Mykolayiv Shipyard

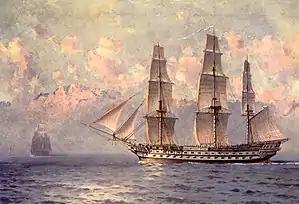
"Imperatritsa Maria"

During the Crimean War, Nikolayev became the administrative centre of the Black Sea Fleet, due to the Franco-British-Turkish assault on the city of Sevastopol. As a result, the shipyard dedicated all of its resources towards provisioning the Imperial Russian Navy. In addition to this, many plant workers were involved in the defence of the city itself. The war concluded with the Treaty of Paris in 1856. The terms of the treaty made the Black Sea neutral territory, closing it to Russian warships and prohibiting the development of coastal defences and fortifications. The significant shipbuilding capabilities of the shipyard were now redundant for the meager remains of the Black Sea Fleet. After the war, the first-rate ships of the line "Sinop" and "Tsesarevich", which had been laid down prior to the start of hostilities, were launched in 1857 and 1858, only to be transferred to the Baltic Fleet. In 1857, the first ironclad ship named "Inkerman" was launched.